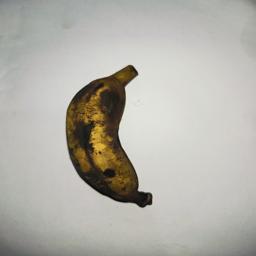
Ripeness: Overripe